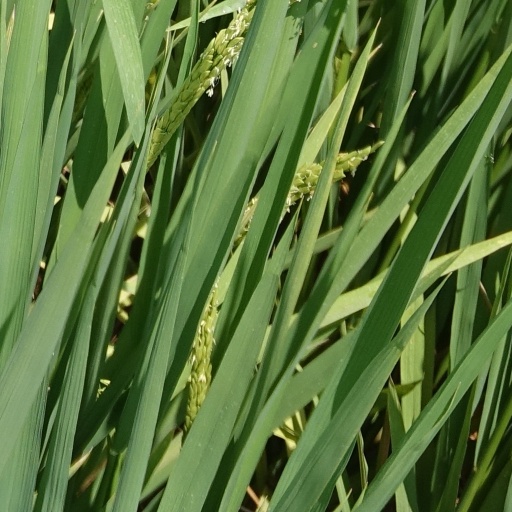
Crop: rice